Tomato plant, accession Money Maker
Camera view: bottom (45 deg); turntable rotation: 300 degrees
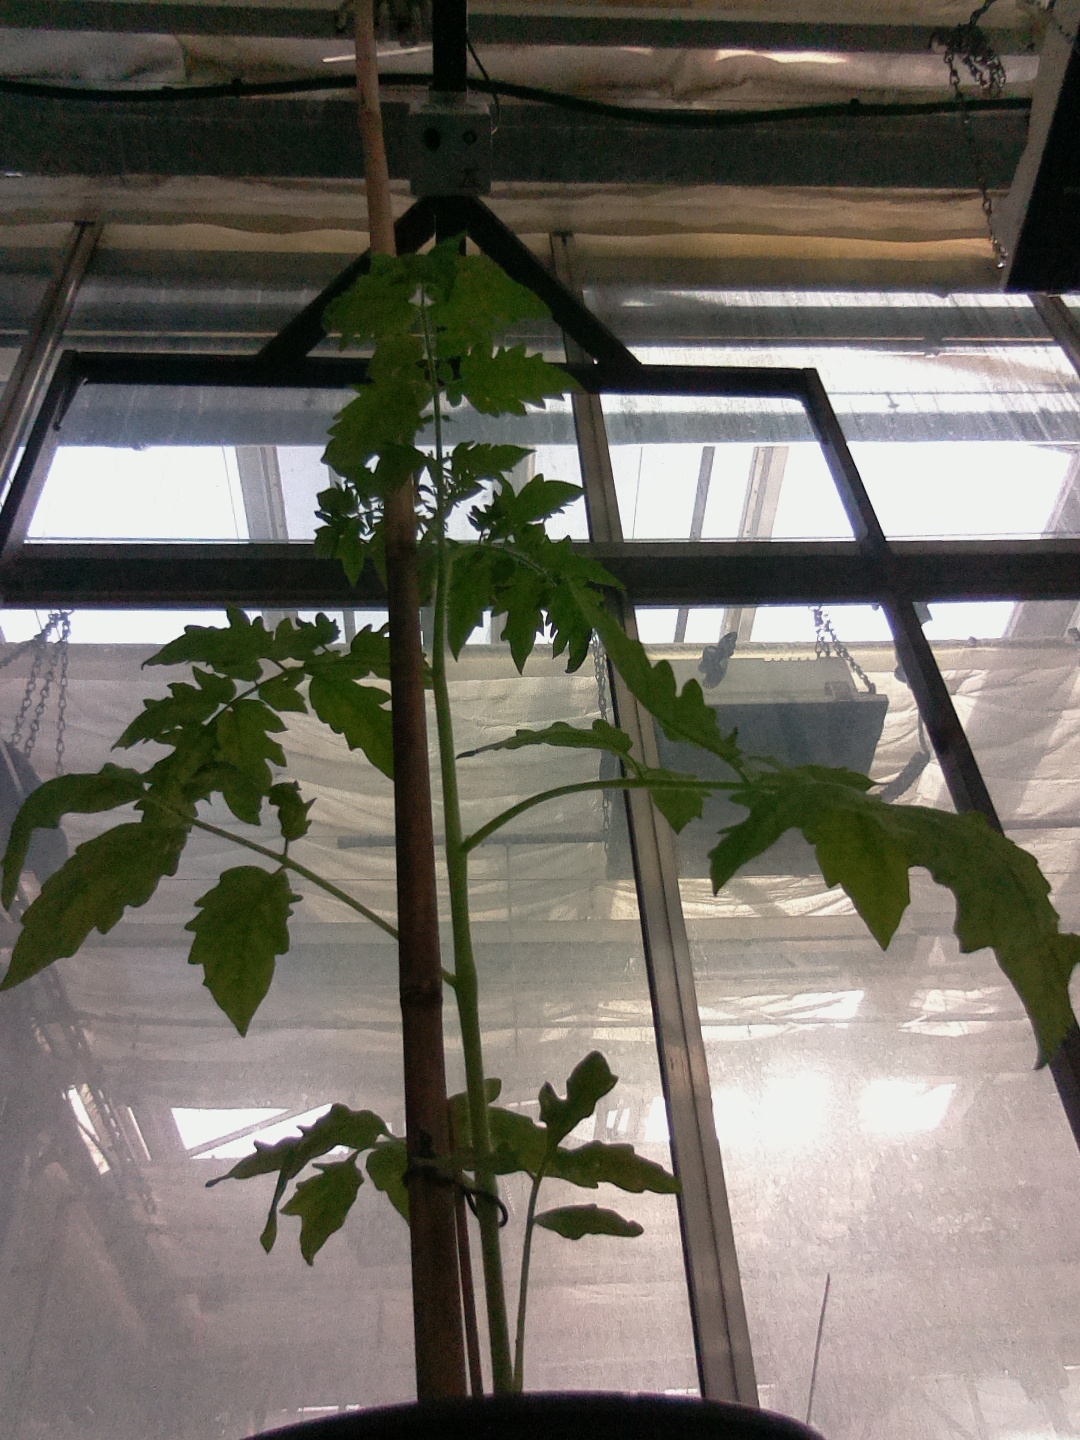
BBCH growth stage 14: 8 of true leaves visible